Cinnamon-throated woodcreeper

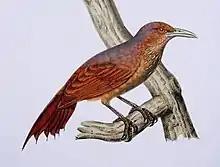
"D. r. devillei"

The cinnamon-throated woodcreeper is one of the larger woodcreepers, with a heavy body, short wings, and a short, stout, bill with a slightly hooked tip. It is long. Males weigh and females . The sexes are alike. The nominate subspecies "D. r. rufigula" has mostly medium brown upperparts with a paler crown and rufous-chestnut wings, rump, and tail. A few whitish streaks span the nape and upper back. It is generally paler and more cinnamon-brown below. Its throat is a brightish rusty buff, its breast has wide black-edged whitish streaks that extend to the sides of the neck, and sometimes weak darker bars on the lower belly and undertail coverts. Its iris is red to light brown, its bill horn-gray, bluish horn, or brownish to dull greenish yellow, and its legs and feet slate gray, greenish gray, bluish black, or brown.